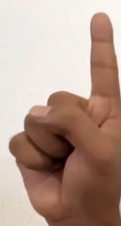
ASL sign: 1